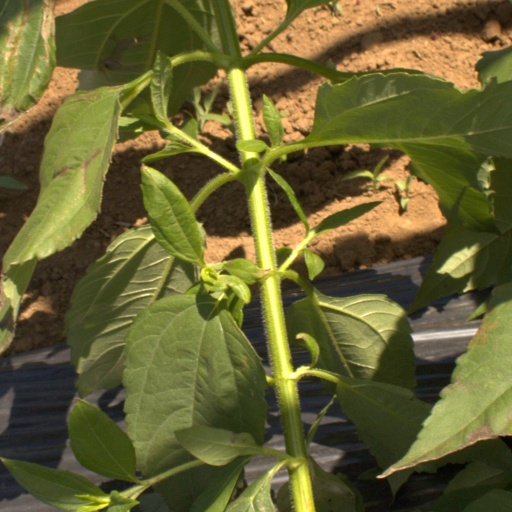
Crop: Jerusalem artichoke